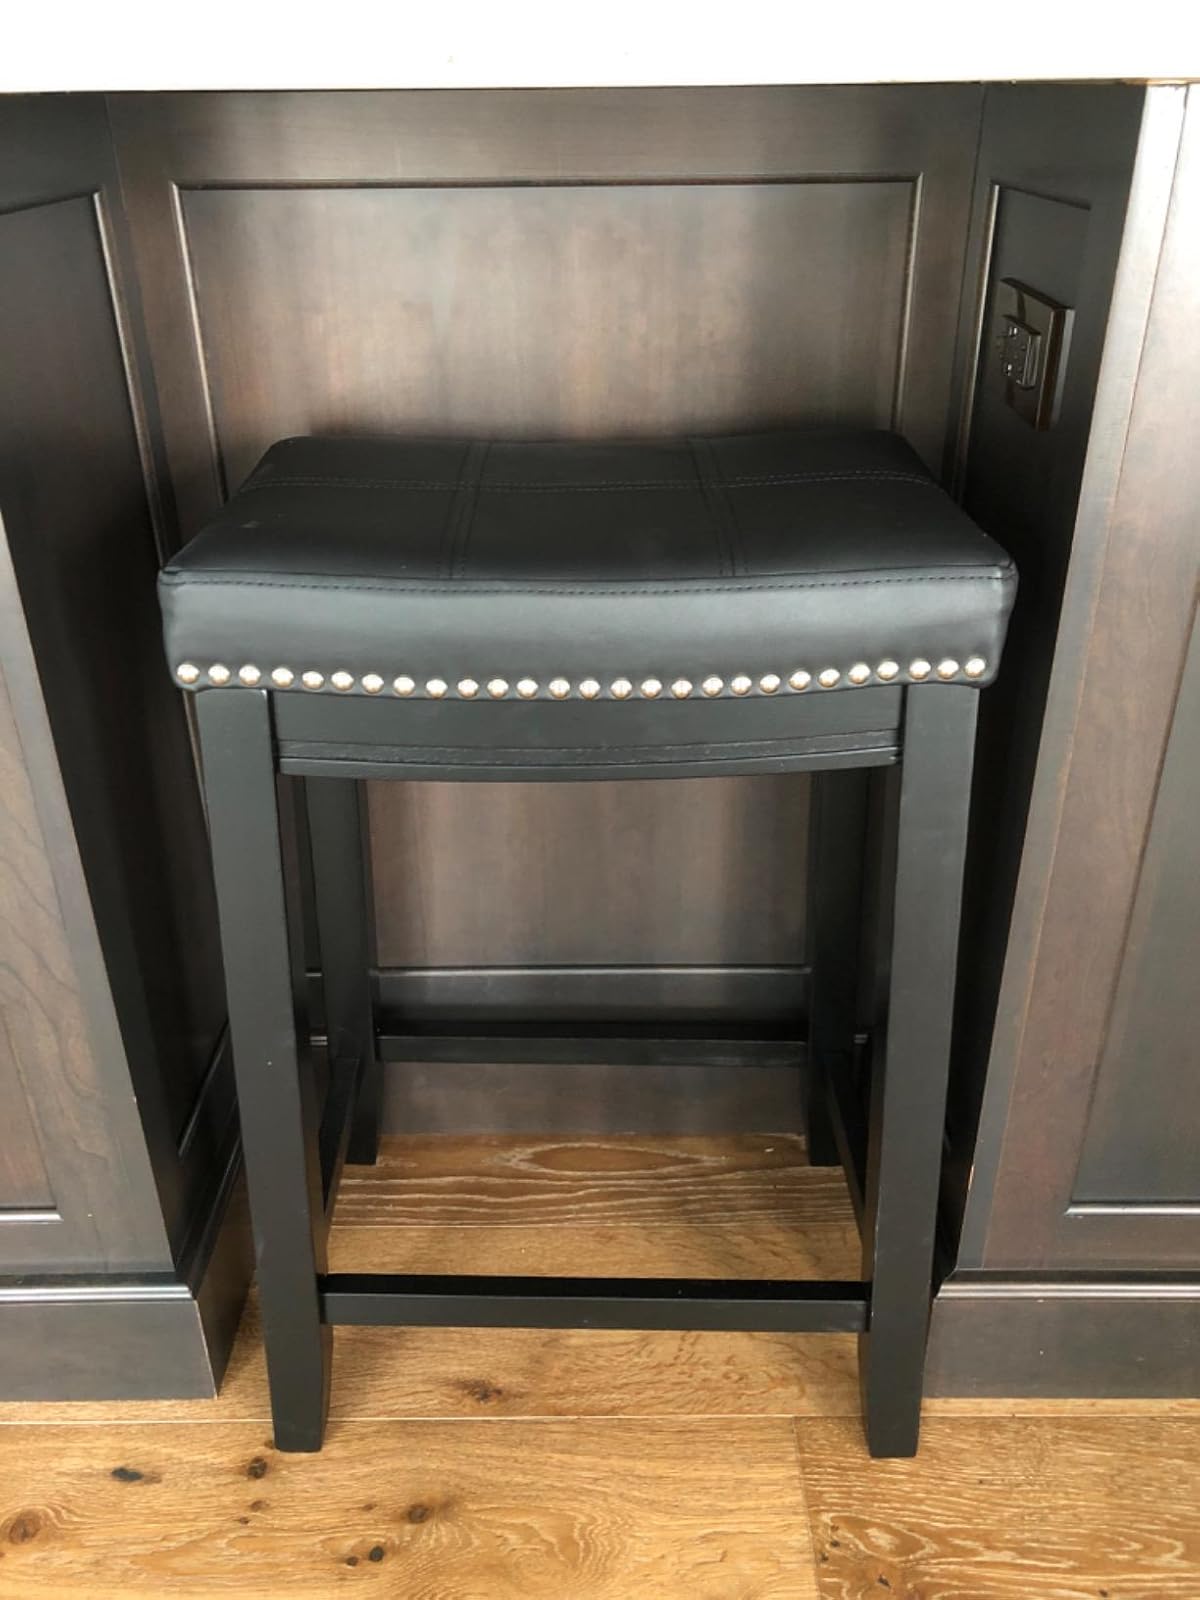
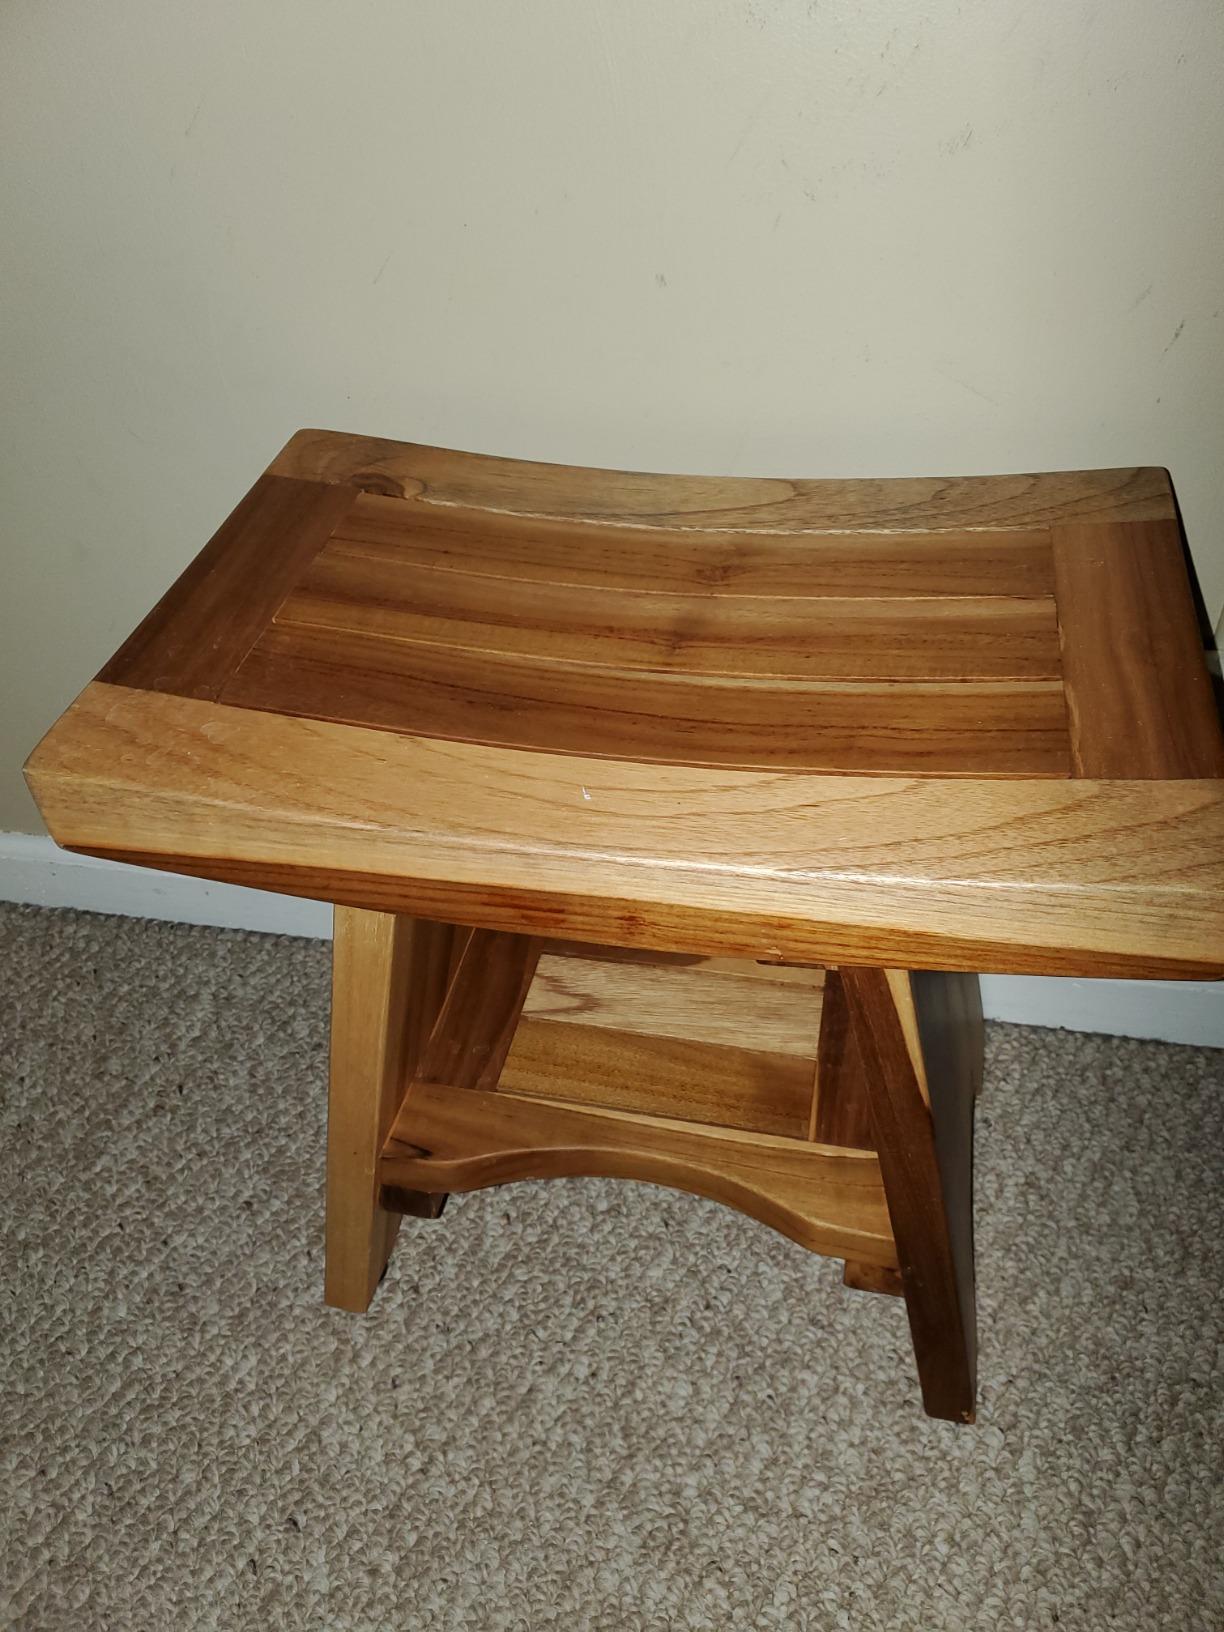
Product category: stool
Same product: no